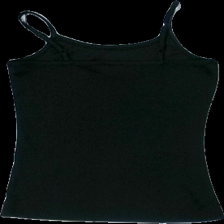
View: back
Type: Tank top
Category: Children
Brand: Lindex
Colors: Black
Material: 100% polyester
Cut: Regular
Size: 140
Season: All
Damage location: middle center
Damage 2 location: bottom right
Damage 3 location: top center
Price range: 50-100
Recommended usage: Reuse
Description: svart linne